Kleine Kuppe

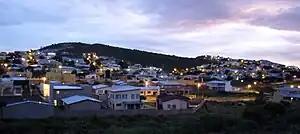
Kleine Kuppe Extension 1

There is a 1 km walking trail in Kleine Kuppe, starting off Okandeka Street, as well as the Haven Zoological Park which is a small petting zoo.